Destination Crenshaw

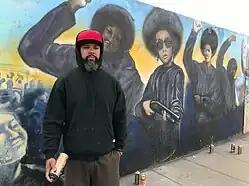

The design of the street features four nodes along its length, each featuring a theme celebrating the heritage of the area's African American art. The northernmost end of the project at Sankofa Park creates a large new public park adjacent to Leimert Park Metro station. A Sankofa bird is depicted with its head turned backwards while its feet face forward carrying a precious egg in its mouth. Park visitors will be able to look north and south from an elevated viewing platform. Sculptures by Charles Dickson, Maren Hassinger, Artis Lane, and Kehinde Wiley will be in Sankofa Park. The nearby Leimert Plaza Park is a gathering place in Leimert Park Village which has served as a hub of African-American art and culture in Los Angeles. The second node will be located at 50th Street near Crenshaw High School and is themed "Dreams". This node was inspired by local architect Paul Revere Williams (1894 – 1980). A sculpture by Alison Saar was inspired by her memories of her mother, the artist Betye Saar, shopping here. "The Crenshaw Wall" has an existing mural titled "Our Mighty Contribution" depicting the millennia of black history starting with the words, "In the beginning". The was painted in 2000 but the wall has been the site of murals and graffiti art celebrating black culture and social commentary since at least the 1960s. A new mural, "The Struggle Continues" will reimagined and expand on those themes. The third node, themed "Firsts" is centered around 54th St and includes new pocket parks. Melvin Edwards' work here was done with the memory of his first sculpture ever exhibited nearby in 1963. The initial concept for the southernmost end of the project included the Crenshaw Monument, a 1 totem that spells out "Crenshaw" in giant letters. A work by Brenna Youngblood will be the first placed in I AM Park at Slauson Avenue.